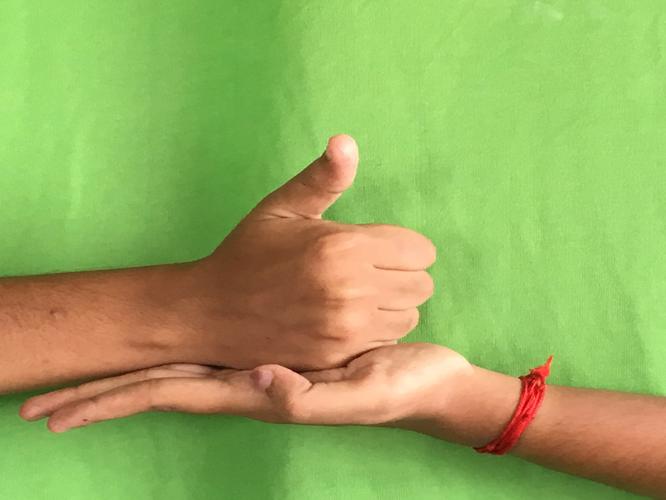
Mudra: Shivalinga
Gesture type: double_hand